Rocket engine nozzle

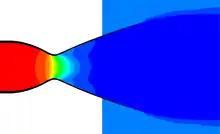
Density flow in a nozzle

A rocket engine nozzle is a propelling nozzle (usually of the de Laval type) used in a rocket engine to expand and accelerate combustion products to high supersonic velocities.